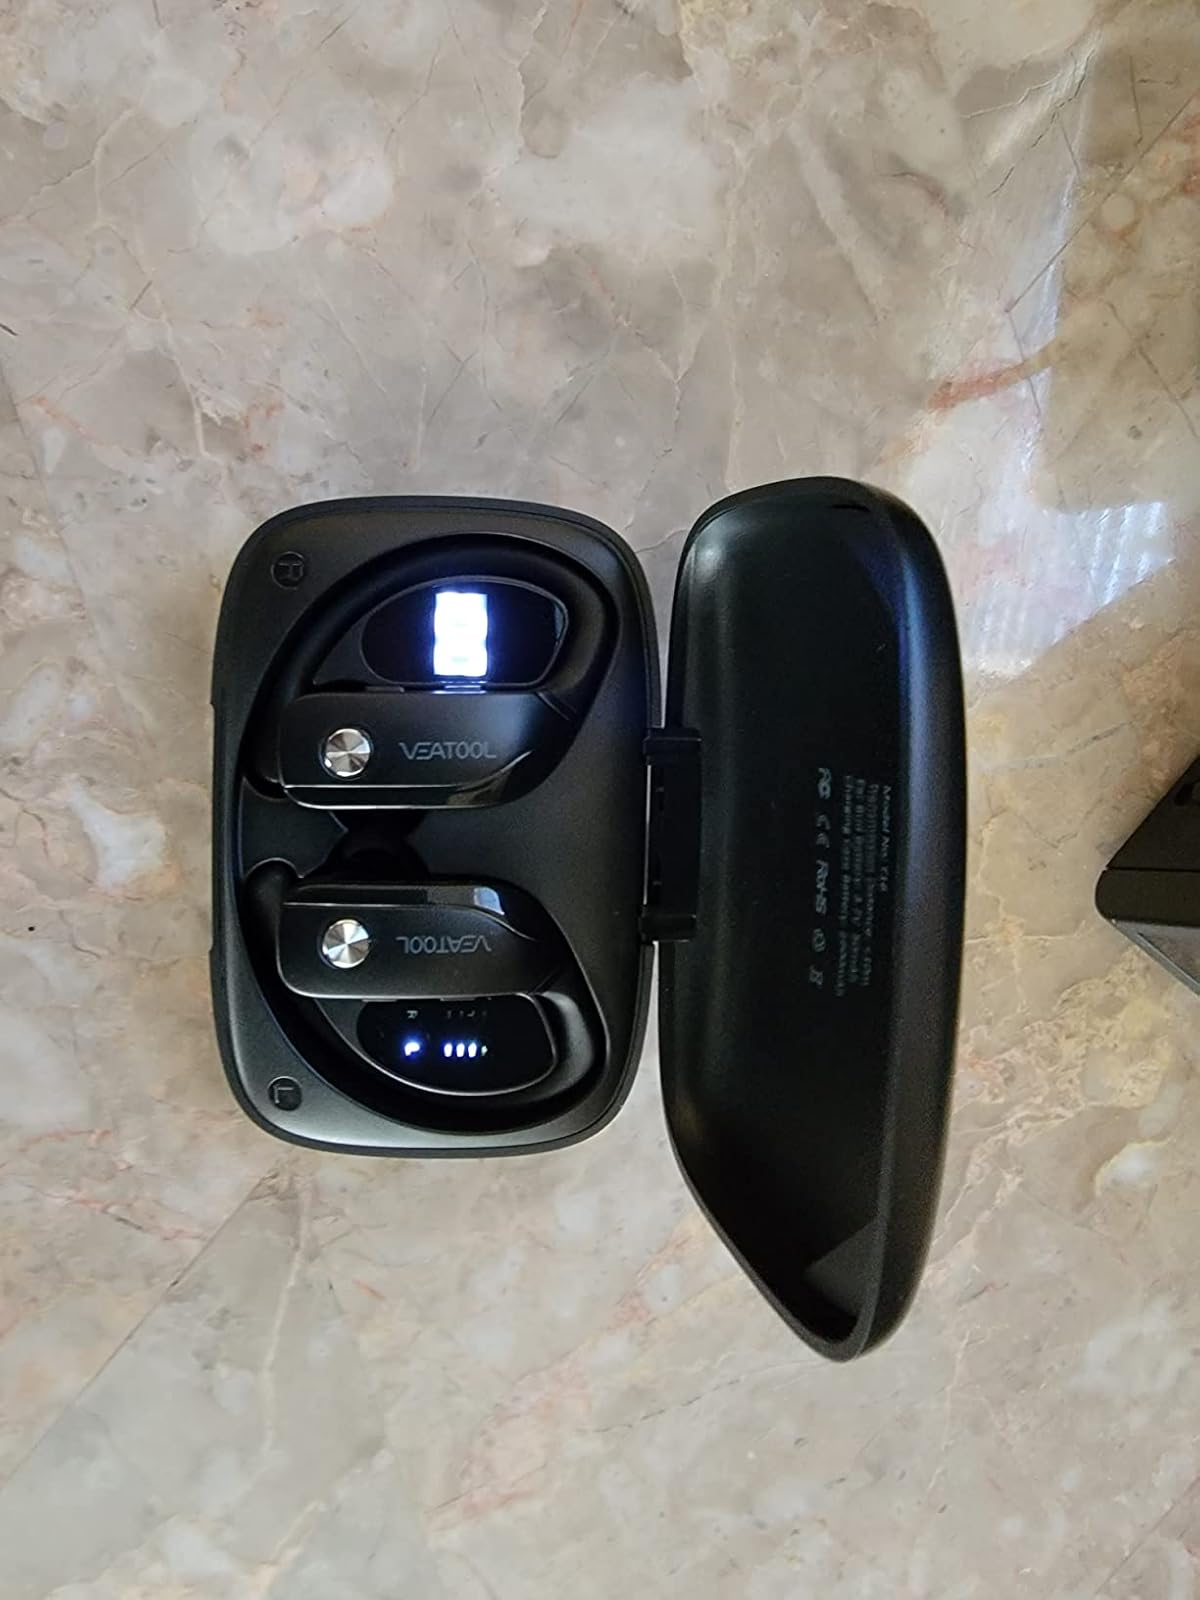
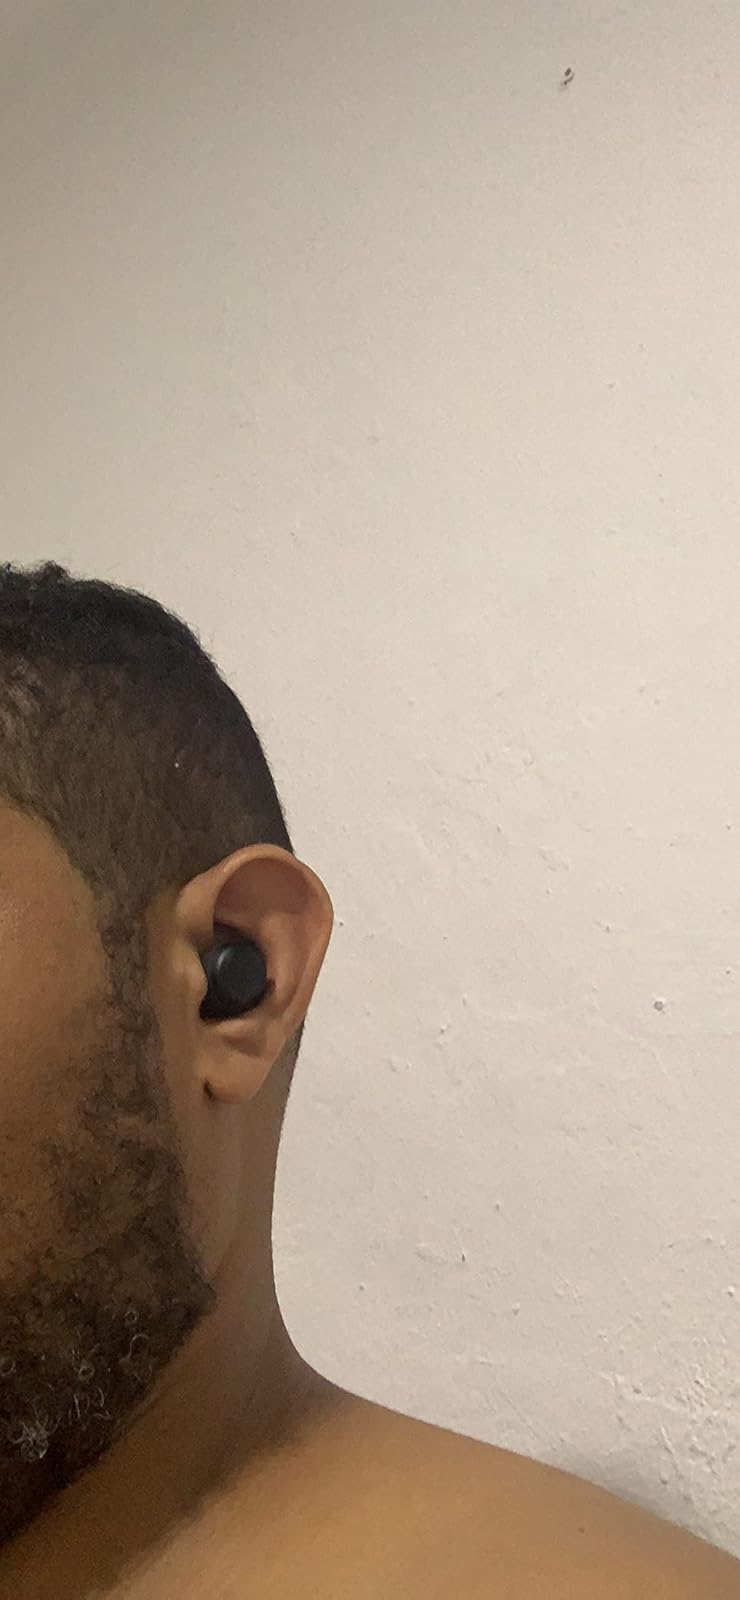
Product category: earbuds
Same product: no